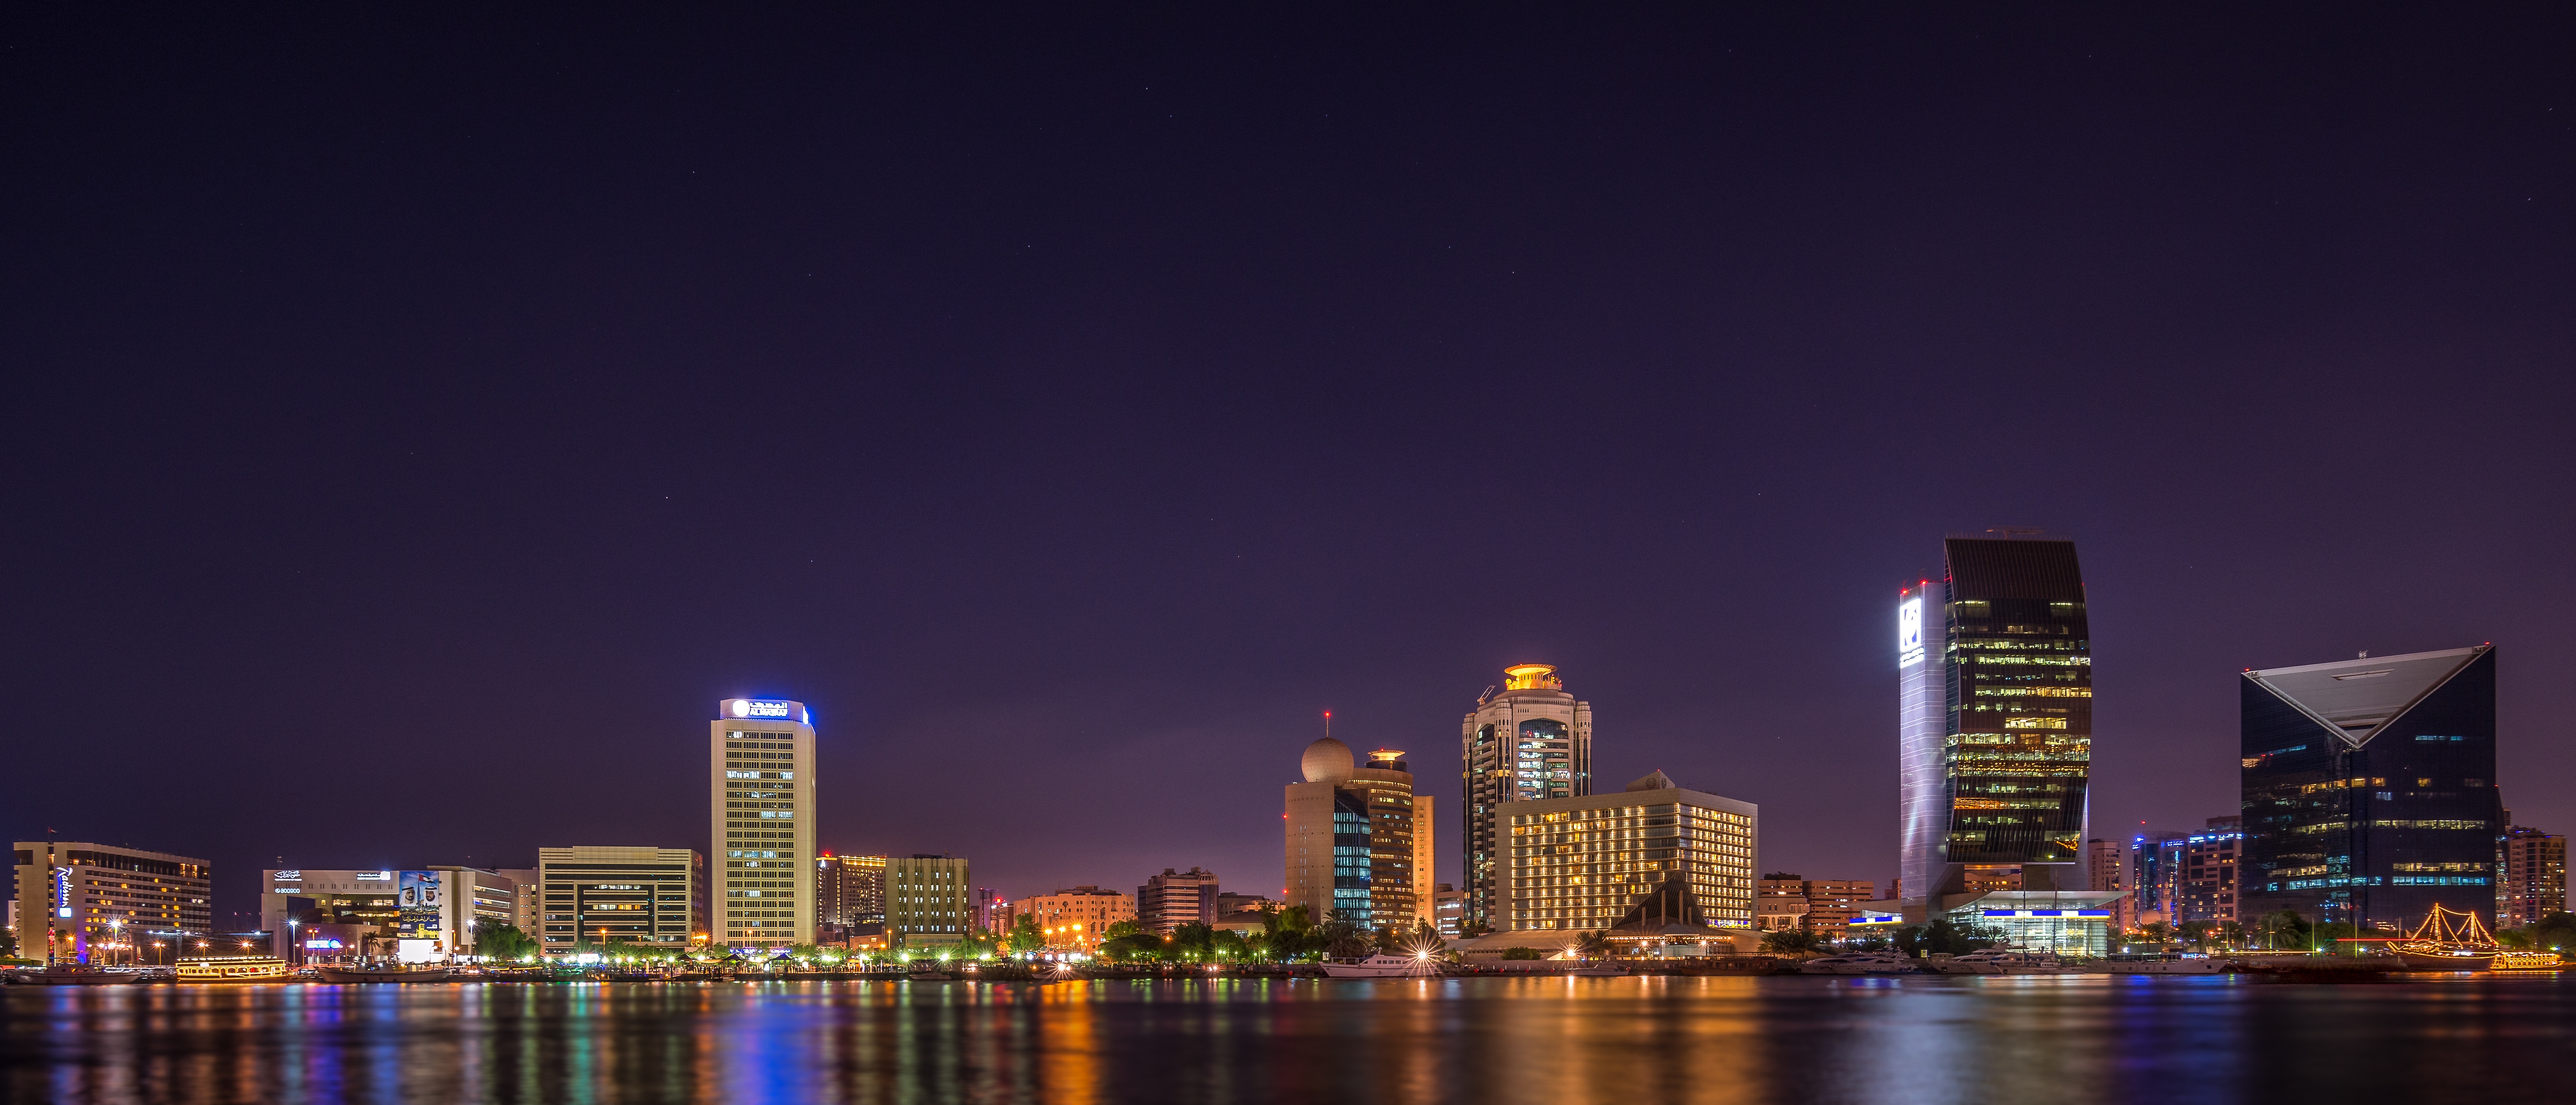
water, horizon, architecture, skyline, night, city, skyscraper, urban, river, cityscape, panorama, downtown, dusk, evening, reflection, landmark, waterfront, tower block, skyscrapers, buildings, metropolis, geographical feature, human settlement, metropolitan area, dubai creek